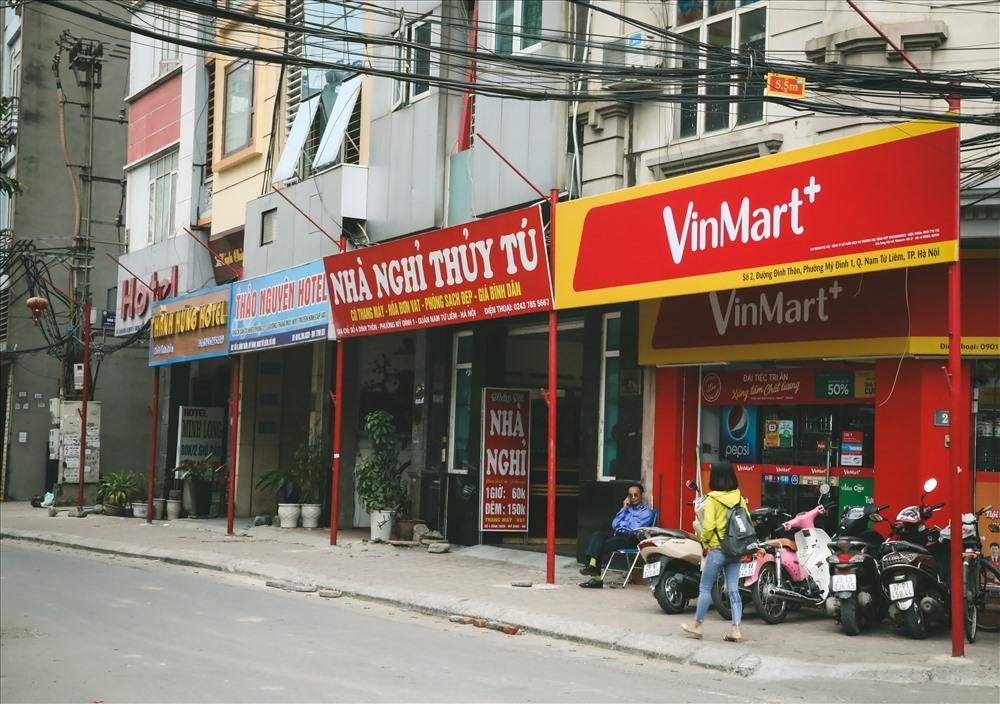
có một người phụ nữ đeo cặp đang di chuyển ở trước cửa hàng tiện lợi